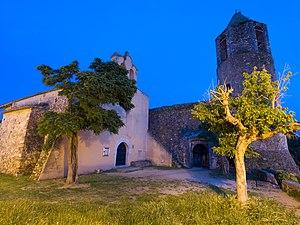
Brunyola est une commune de la comarque de la Selva dans la province de Gérone en Catalogne.